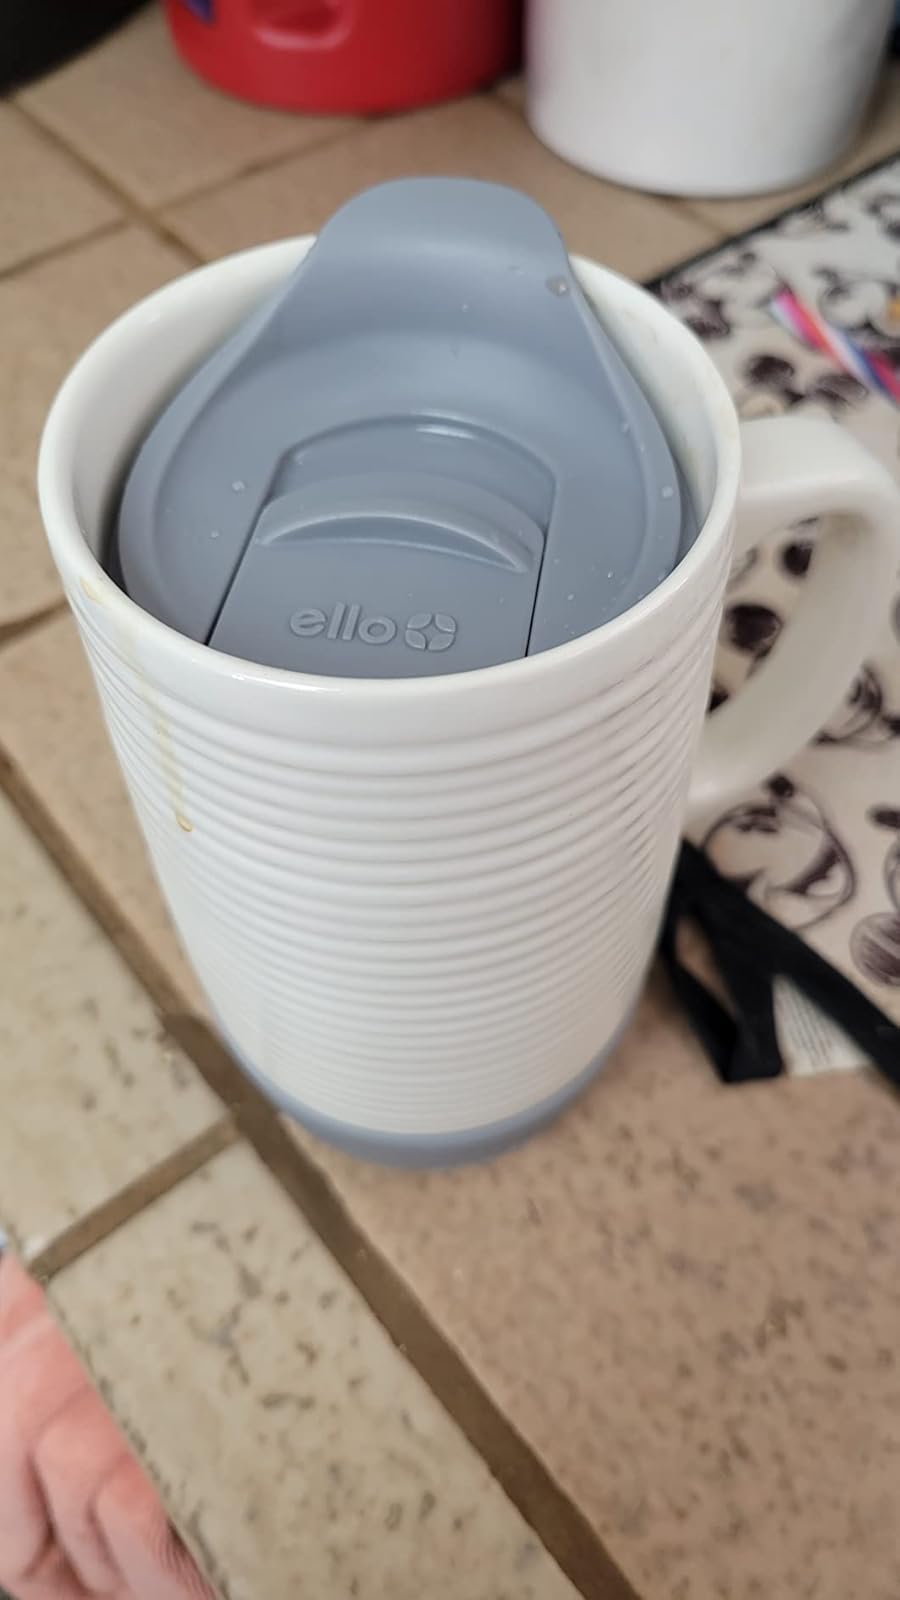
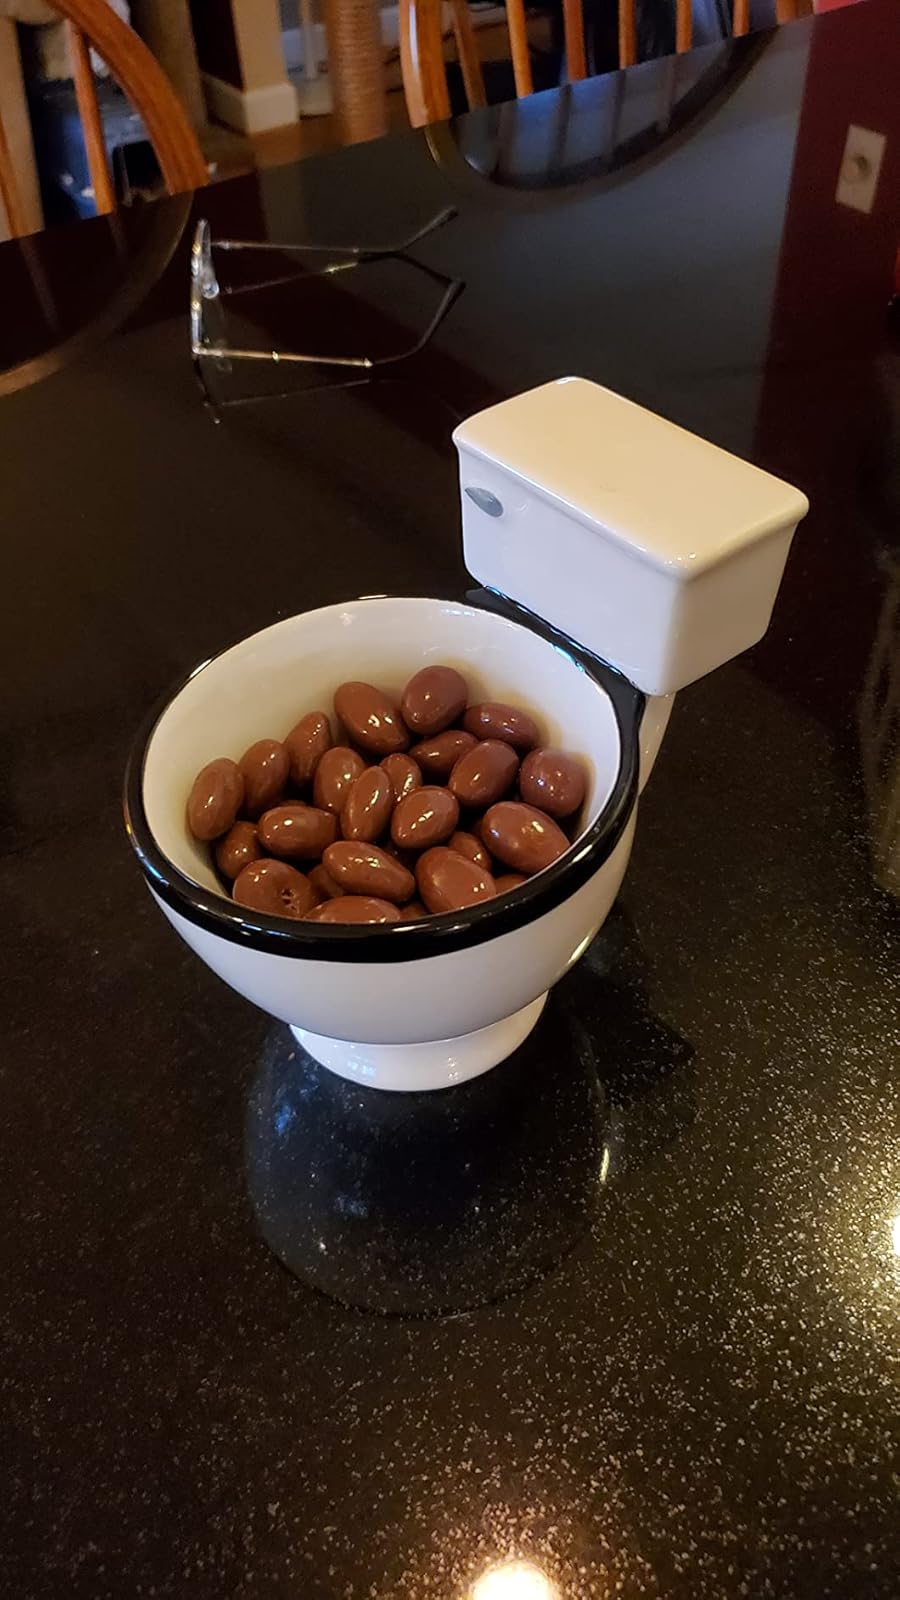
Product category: items_mug
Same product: no